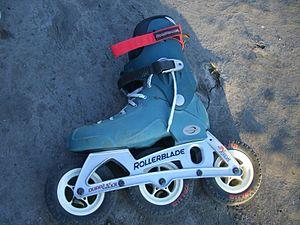
roller tout terrain Coyote
Le Roller Tout Terrain couramment appelé RTT est une discipline de loisirs qui consiste à descendre en patin à roulettes les pentes de terre et d'herbe des stations de ski. Cette discipline rejoint également la pratique du Roller Joering et kite-roller